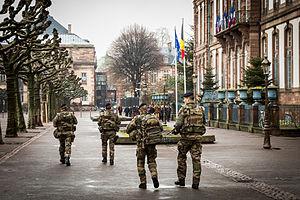
Patrouille durant l'opération Sentinelle, à Strasbourg, le 20 janvier 2015.
« Au contact » est le nom donné au plan de réorganisation de l'Armée de terre française à la suite des attentats de janvier 2015 en région parisienne. Ce dernier a été présenté par le général d'armée Jean-Pierre Bosser, chef d'état-major de l'Armée de terre en mai 2015. Il doit notamment permettre à l'Armée de terre de faire face à un déploiement inédit sur le territoire français : jusqu'à 10 000 hommes dans le cadre de l'opération Sentinelle, là où le plan Vigipirate n'en mobilisait que 1 000 avant les attentats.
L’opération Sentinelle est une opération de l’armée française déployée au lendemain des attentats des 7, 8 et 9 janvier 2015, pour faire face à la menace terroriste sur le territoire national et protéger les « points » sensibles du territoire. Elle est renforcée lors des attaques du 13 novembre 2015 en Île-de-France.